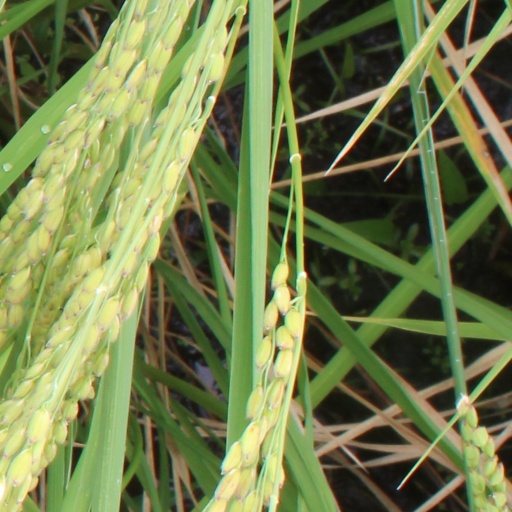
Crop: rice